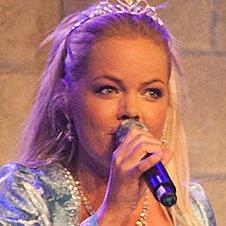
Age: 30